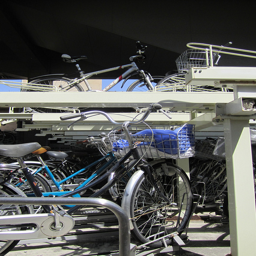
A bunch of bikes are sitting in their spots.
Dozens of bicycles secured in a covered double level bike rack.
this is a picture of several bicycles on top of each other
Several bicycles are parked outside under an awning.
A couple of bikes are parked within a metal structure.